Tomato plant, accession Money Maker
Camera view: vertical (180 deg); turntable rotation: 150 degrees
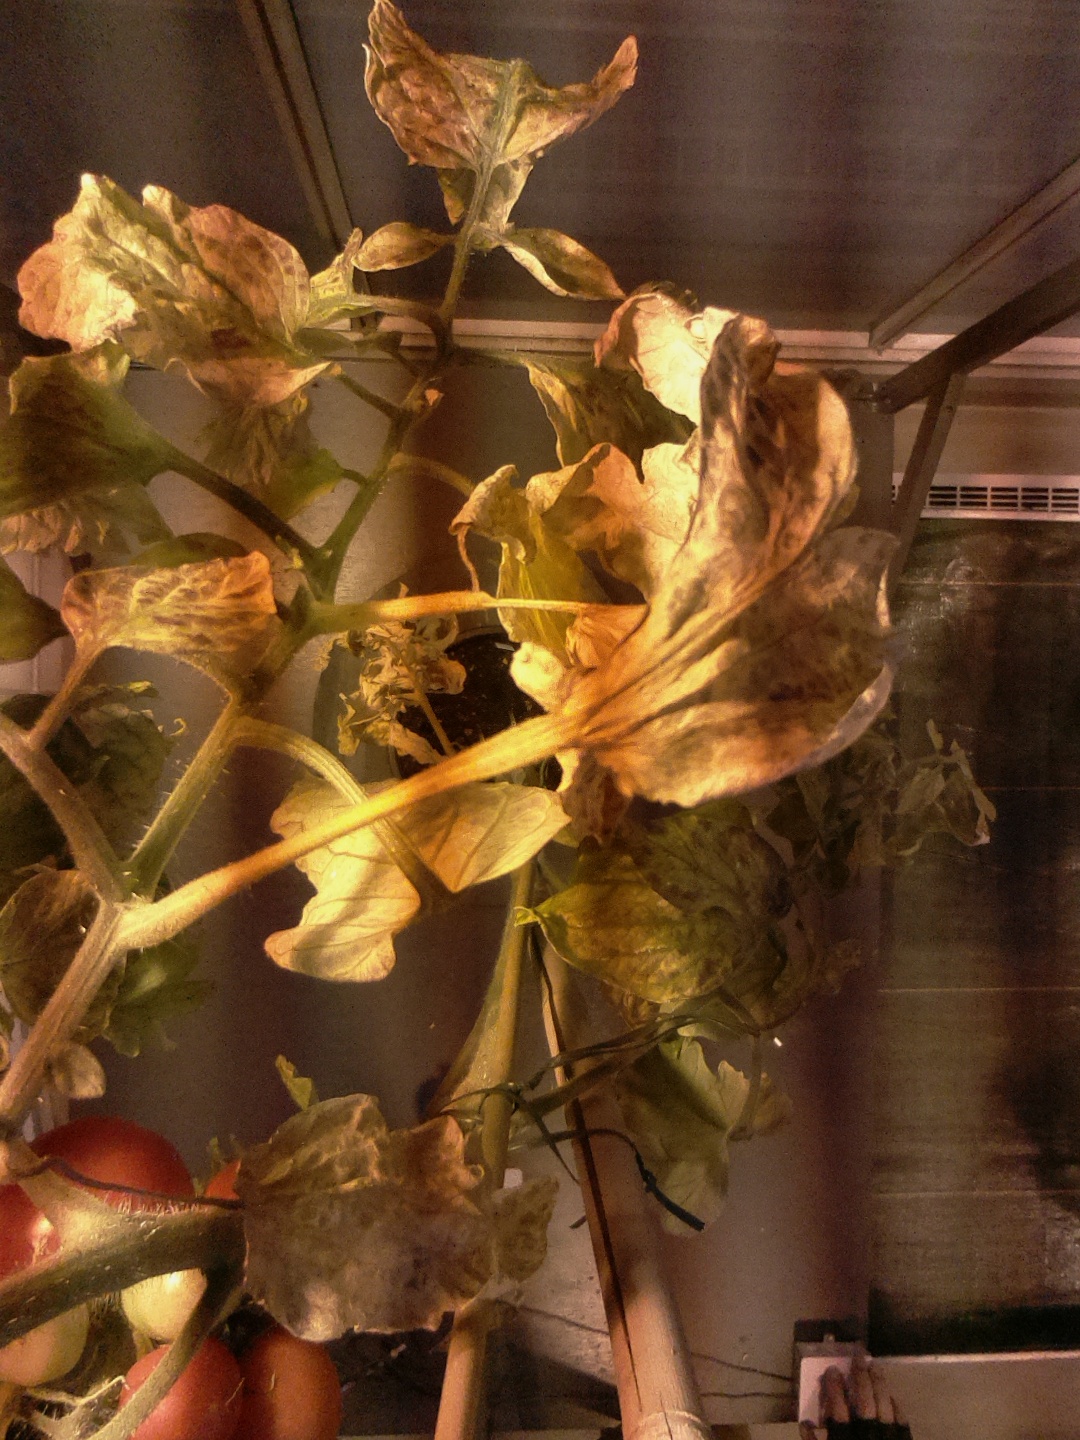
BBCH growth stage 86: 60%-70% of fruits show typical fully ripe color